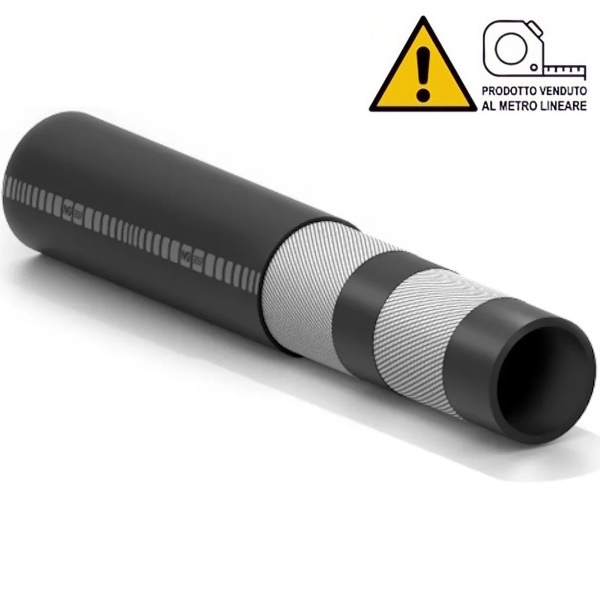
IVG COLBACHINI TUBO OIL CARBUR/10 D.MM 25 AL MTL
Ivg Colbachini tubo Oil Carbur/10. Tubo idoneo per mandata di carburanti, per lubrificazione ed ingrassaggio nei più vari servizi. Sottostrato: nero, liscio in gomma NBR conduttiva, resistente ad olii carburanti con contenuto di aromatici fino al 50%. Rinforzo: inserti tessili ad alta tenacità. Copertura: nera, liscia in gomma PVC/NBR, resistente ai carburanti, agli olii agli agenti atmosferici. Venduto al metro lineare. (rotolo da 40 metri). Specifiche articolo Attributo Valore Temperatura di esercizio °C -20/+90 Diametro interno mm. 25 Diametro esterno mm. 35 Raggio di curvatura mm. 200 Pressione di esercizio bar 10 Pressione di scoppio bar 30 Colore / Finitura nero/bianco Peso kg/mt. 0,60 Schede tecniche e di sicurezza Scarica Scheda prodotto
Brand: IVG
Category: Hardware > Fuel Containers & Tanks